Helen Rose Dawson

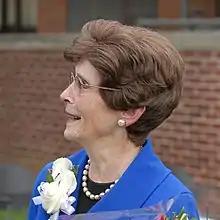
fair use image

Helen Rose Dawson (December 16, 1927 – July 14, 2022) was an American religious sister, college professor and college dean. From 1965 to 1999, she was academic dean and vice president of Villa Julie College, now Stevenson University.